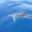
Label: dolphin